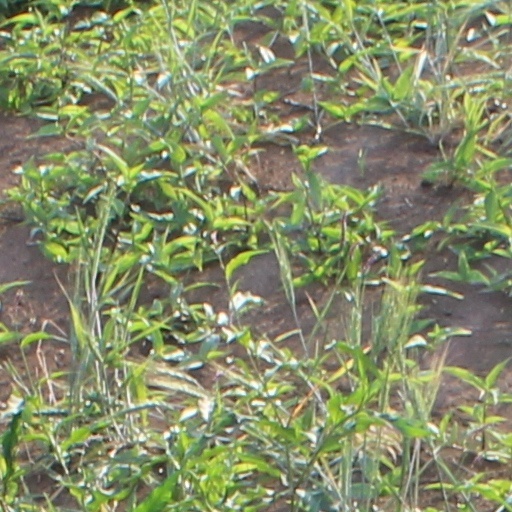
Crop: wheat